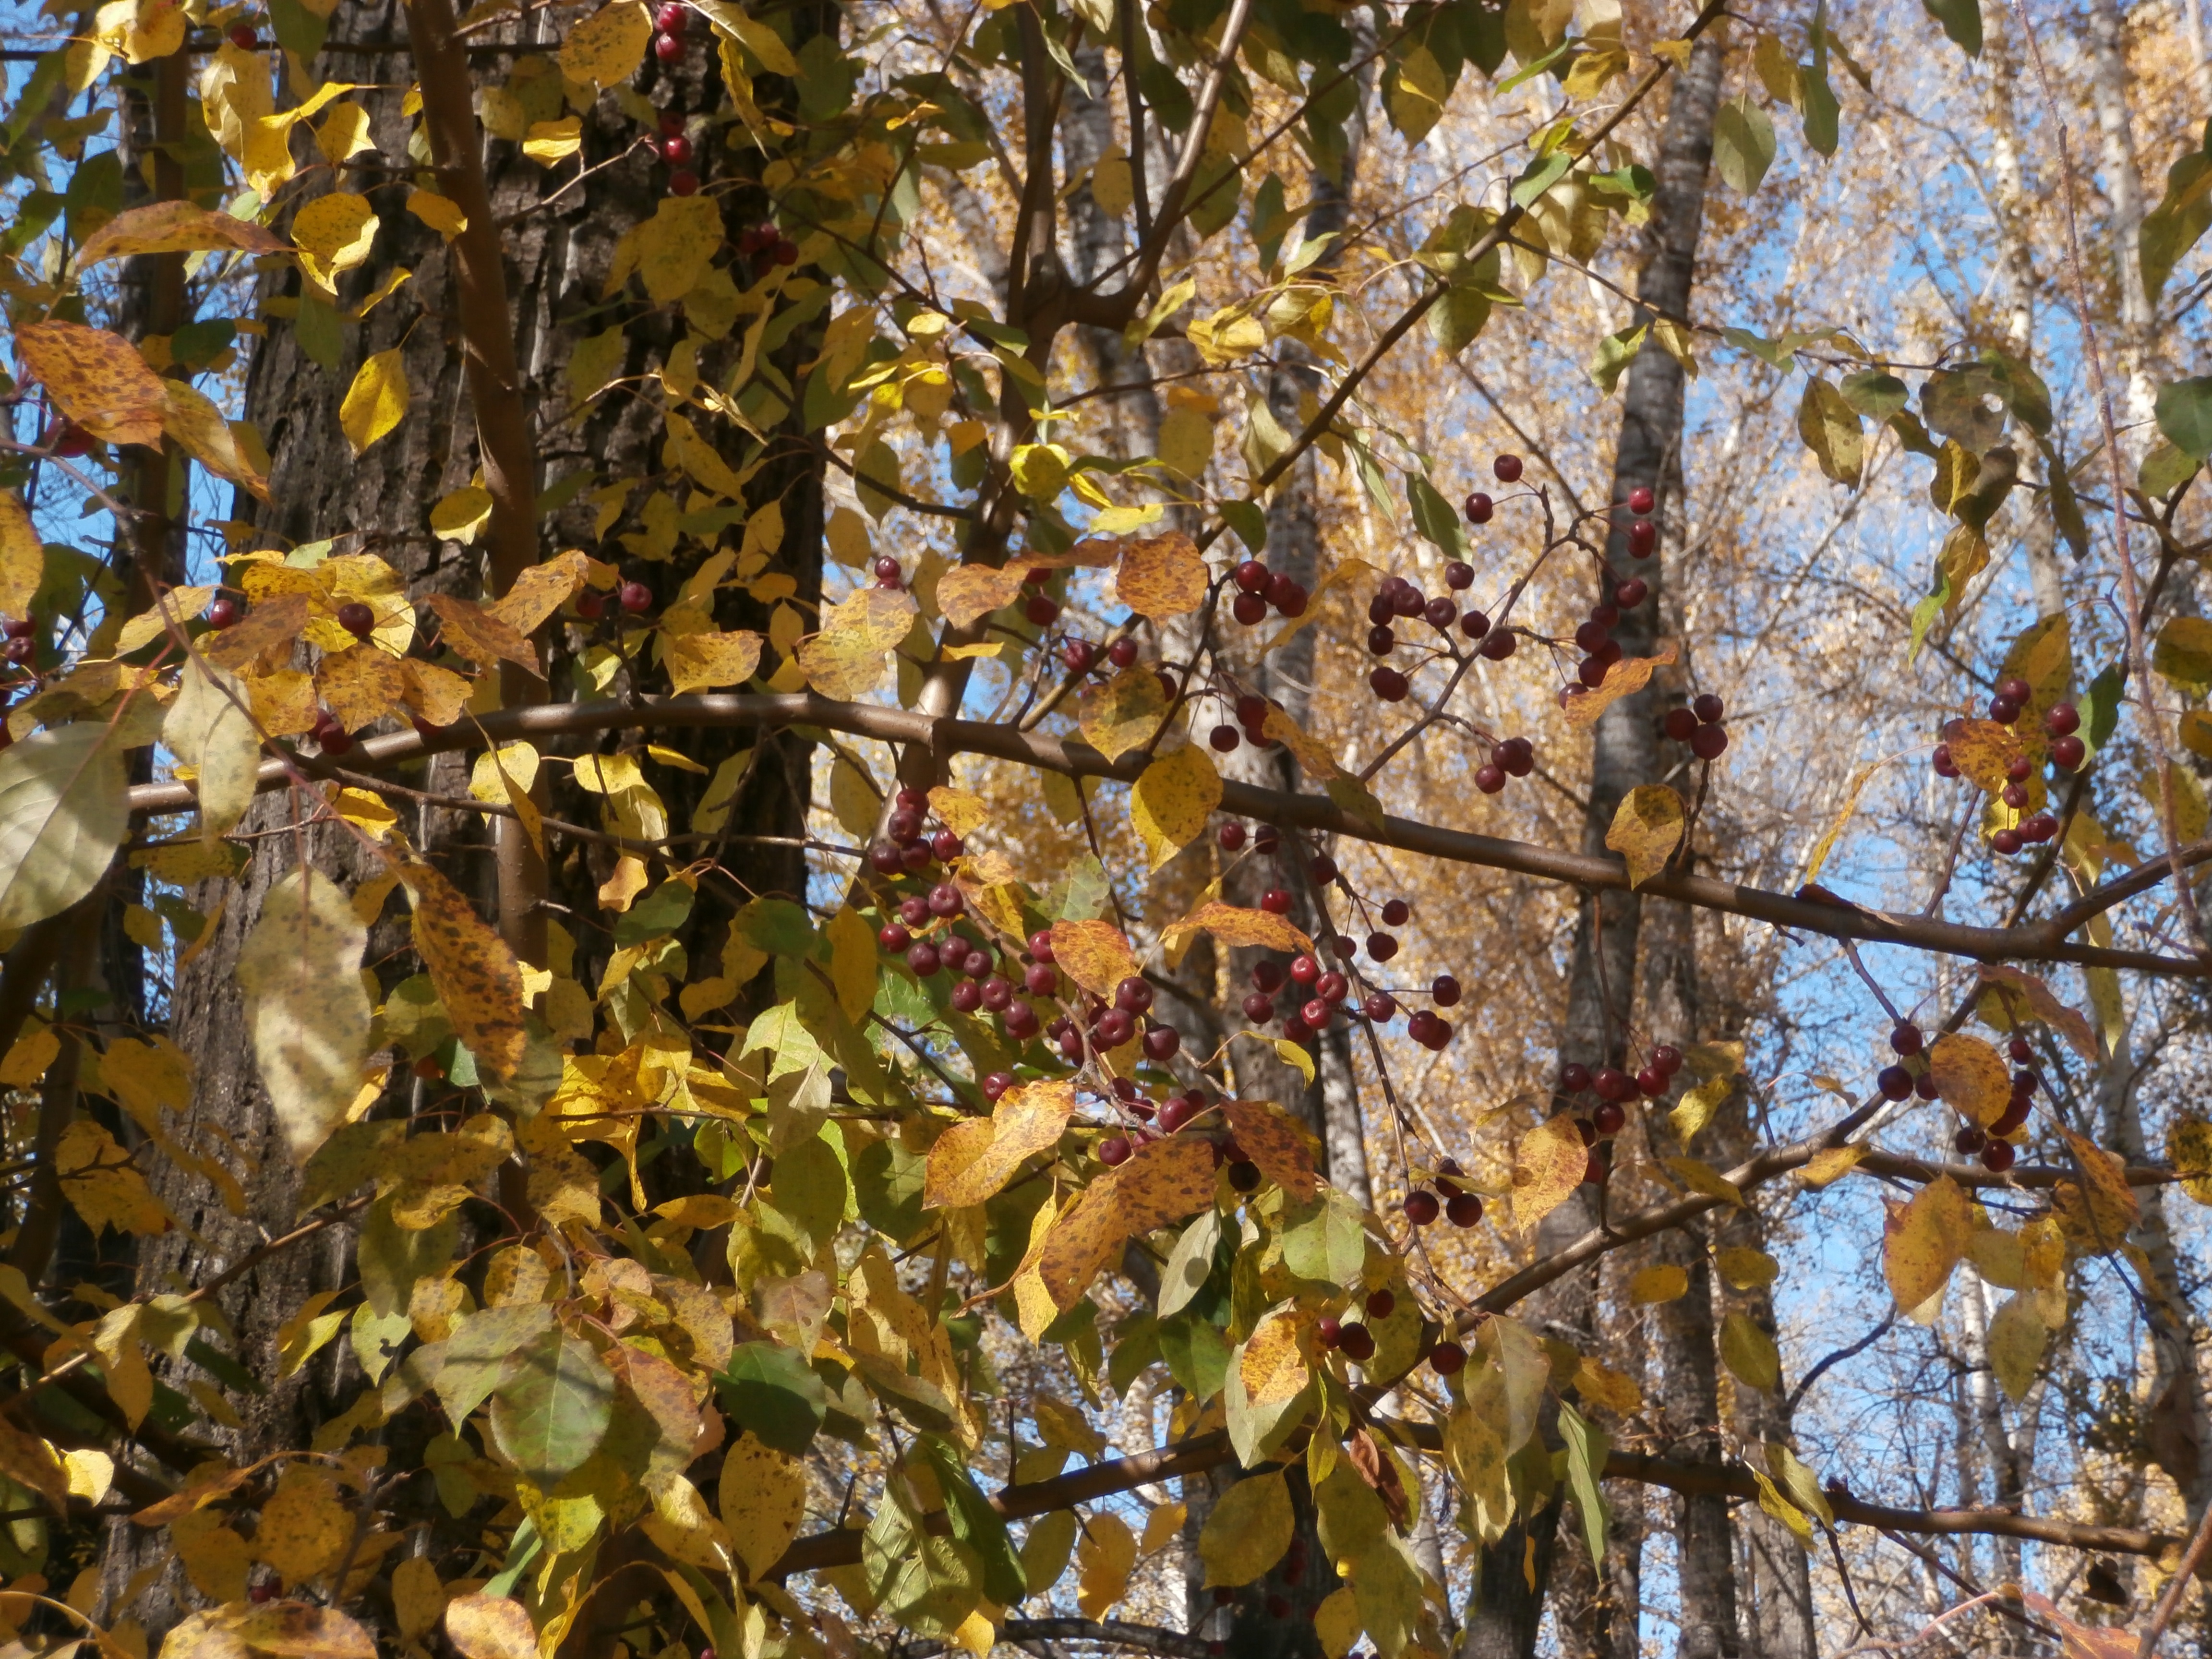
landscape, tree, nature, branch, blossom, plant, sunlight, leaf, flower, spring, produce, autumn, botany, flora, season, stroll, sheet, trees, leaves, deciduous, yellow leaves, autumn day, flowering plant, altai, autumn beach, leaf close up, woody plant, land plant